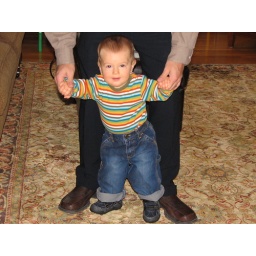
Leos first day in big boy shoes